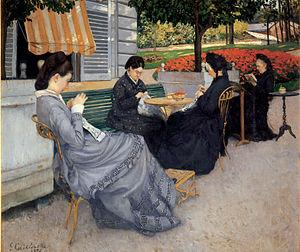
De g. à dr. Mlle Marie Caillebotte, cousine de l'artiste, Mme Charles Caillebotte, tante de l'artiste, Mme Hue, veuve d'un médecin de Lisieux et amie de la mère de l'artiste, Mme Martial Caillebotte, mère de l'artiste.
La Propriété Caillebotte est une propriété qui a appartenu à la famille du peintre Gustave Caillebotte et à son frère Martial. Elle se situe à Yerres en Essonne. Les Caillebotte séjournèrent dans cette propriété de 1860 à 1879.
Le musée d'Art et d'Histoire Baron-Gérard est l'un des trois musées de la commune de Bayeux en Normandie.
Bayeux Museum est la marque des 3 musées de la ville de Bayeux : la Tapisserie de Bayeux, le Musée d'Art et d'Histoire Baron Gérard et le Musée Mémorial de la Bataille de Normandie.
Yerres est une commune française située à vingt kilomètres au sud-est de Paris dans le département de l’Essonne en région Île-de-France.
Marcel Proust, né le 10 juillet 1871 à Paris où il est mort le 18 novembre 1922, est un écrivain français, dont l'œuvre principale est la suite romanesque intitulée À la recherche du temps perdu, publiée de 1913 à 1927.